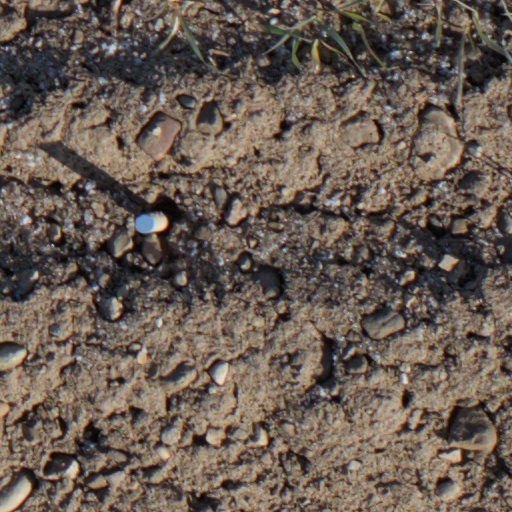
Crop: wheat